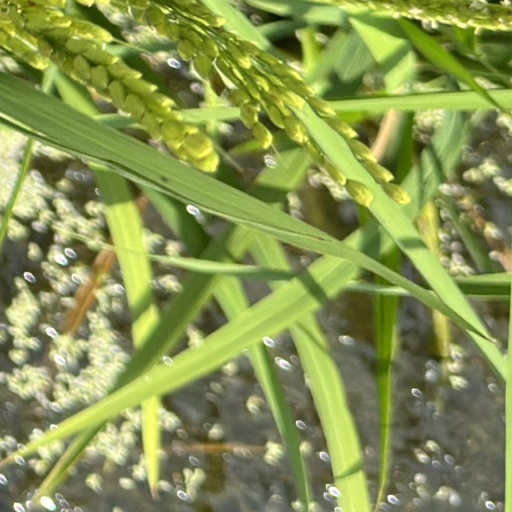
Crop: rice